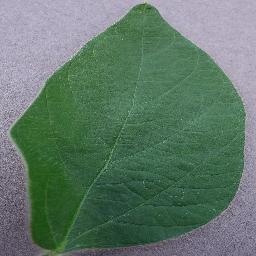
Label: Soybean___healthy